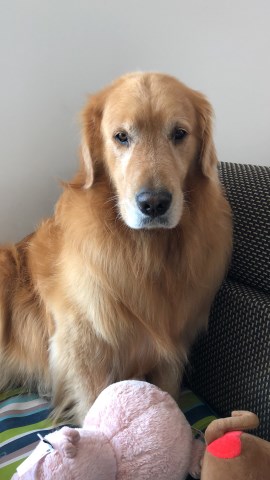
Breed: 5355-n000126-golden_retriever